Edward Ord

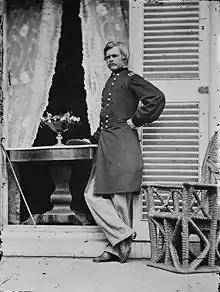
Edward Ord

At the outbreak of the Civil War in April 1861, Ord was serving as Captain of Battery C, 3rd U.S. Artillery, and also as post commander at the U.S. Army's Fort Vancouver in Washington Territory. On May 7, 1861, Ord led two companies of the 3rd Artillery from Fort Vancouver to San Francisco. After relocating to the east, Ord's first assignment was as a brigade commander in the Pennsylvania Reserves. In this capacity, he figured prominently in the Battle of Dranesville in the fall of 1861.